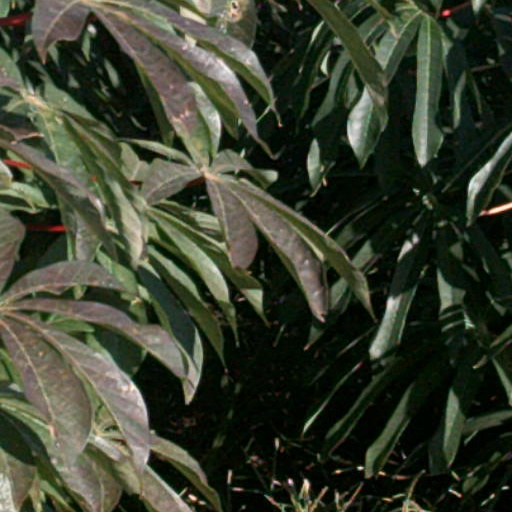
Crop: cassava